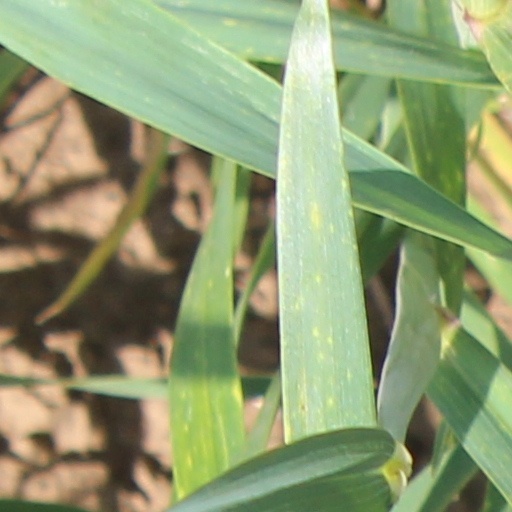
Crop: wheat